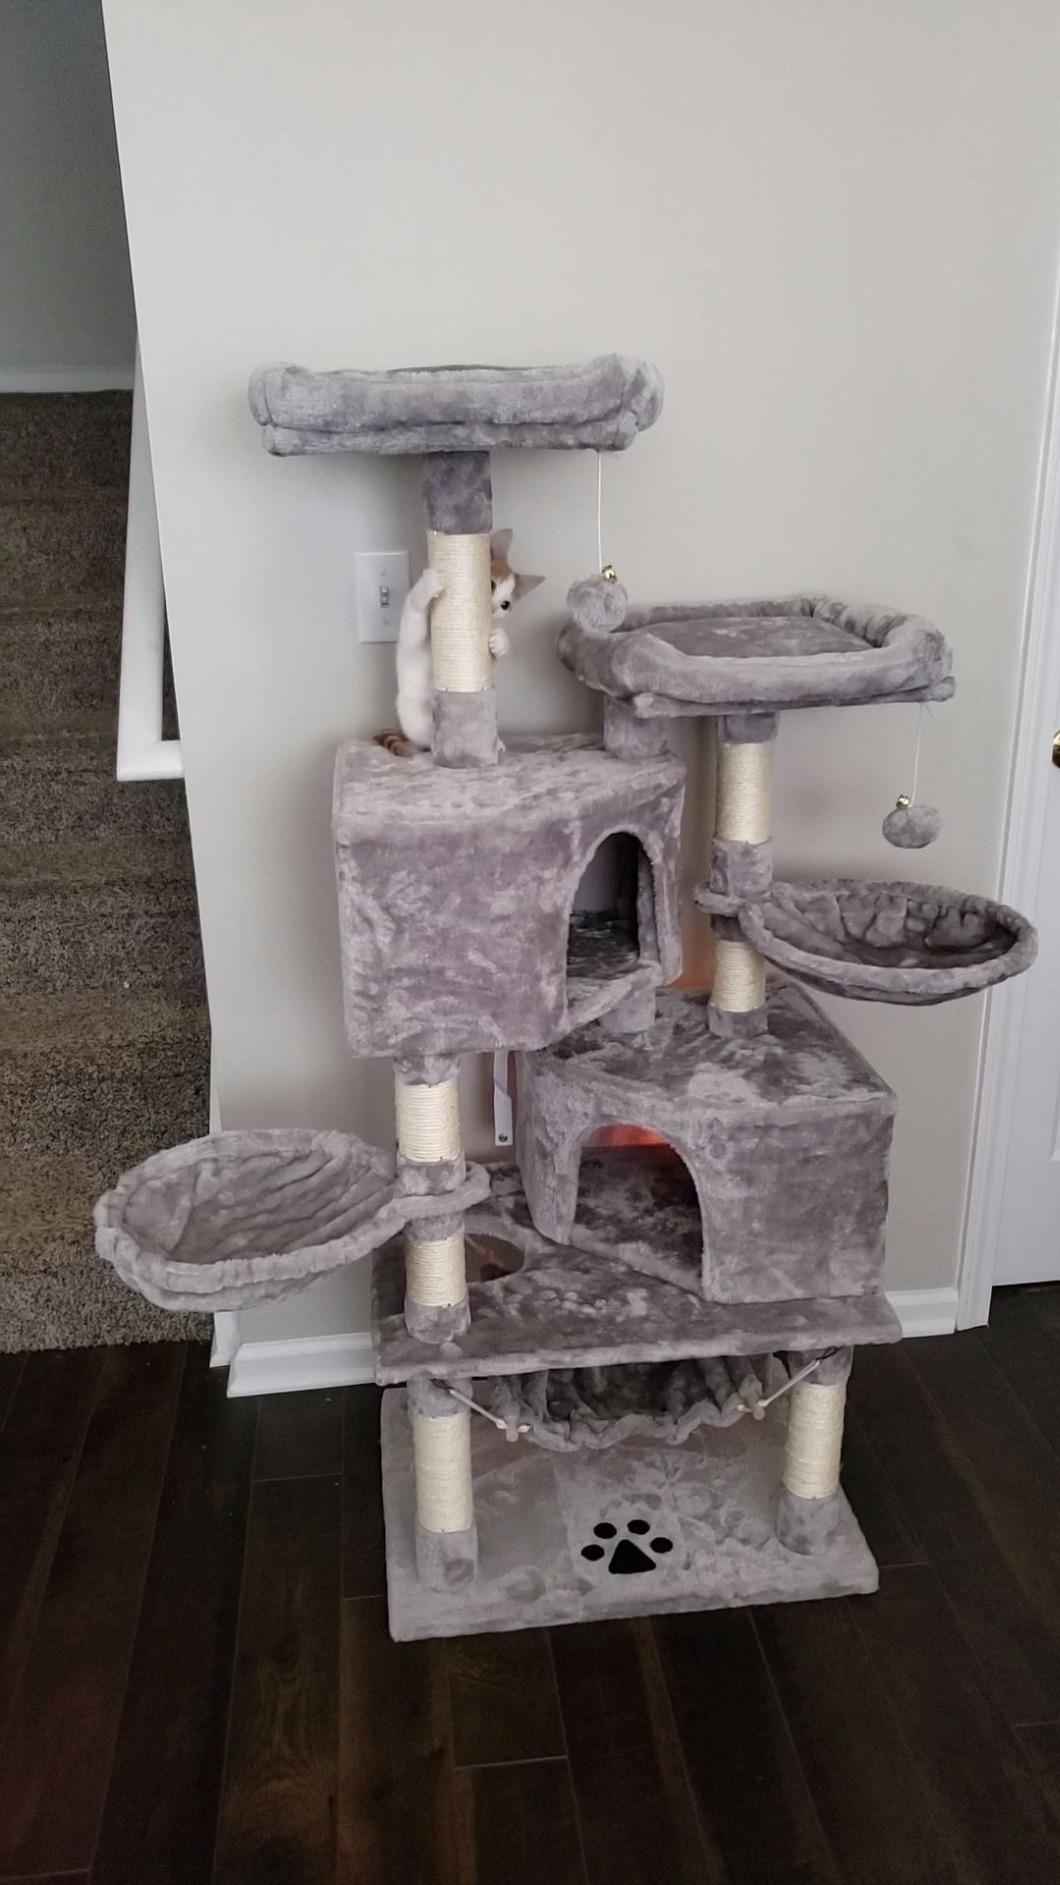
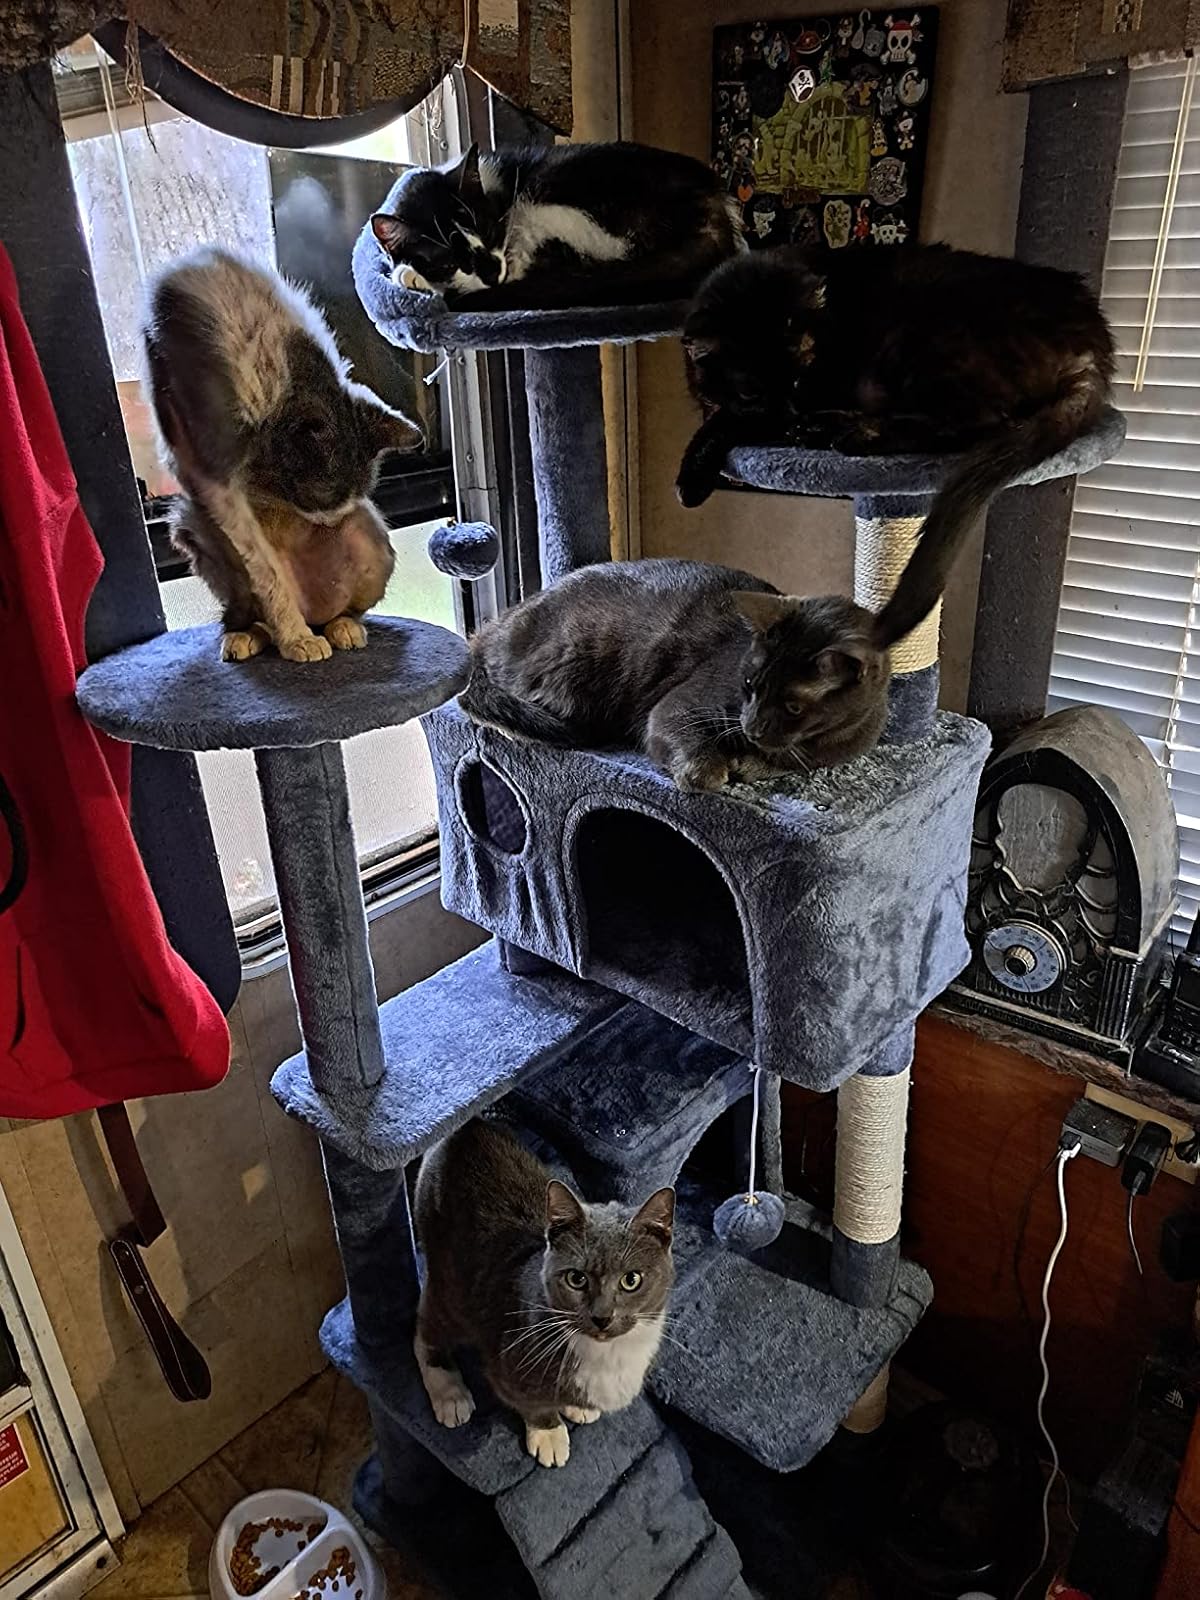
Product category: items_cat tree
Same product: no